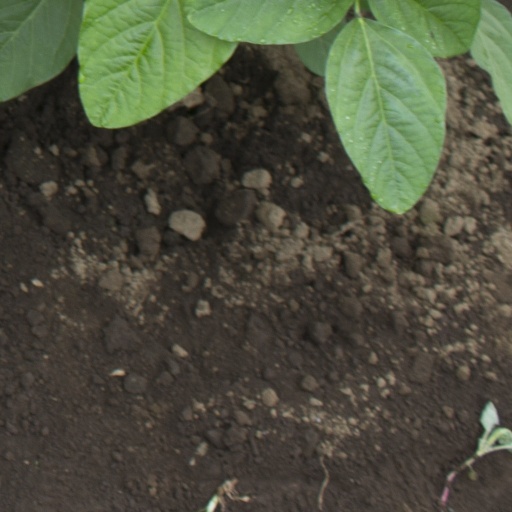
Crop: soybean